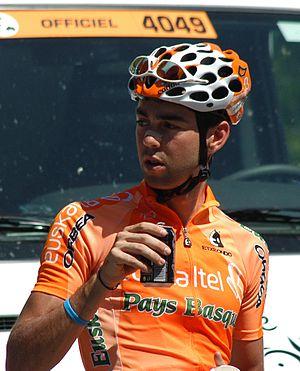
Jorge Azanza est un coureur cycliste espagnol né le 16 juin 1982 à Altsasu. Professionnel de 2005 à 2013, il participe à plusieurs reprises au Tour de France, à la Vuelta et au Giro.